Cross of Mathilde

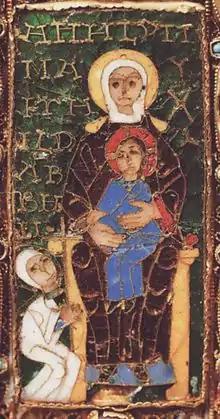
The enamel plaque with the donor portrait

The donor enamel is in size. Its iconic "Seat of Wisdom" shows an enthroned Madonna in frontal view on the right, holding her son on her left knee, in front of a figure dressed in the white robes of a monastic. The monastic holds a cross with both hands, which she offers to the baby Jesus. The child stretches both hands towards the cross in a gesture of acceptance. An inscription "MA/HTH/ILD / AB/BH/II" makes it possible to identify the monastic as the Abbess Mathilde. The inscription is probably faulty, with the second word to be read as ABBATI(SSA). Above and to the right of the Madonna are two further inscriptions, which are incomprehensible. It is theorised that they are mutilated versions of Greek inscriptions. The epigraphist Sonja Hermann suggests that the enameller confused the third and fourth letters and has inverted a Τ, which would yield ΜΗΤΗΡ (μήτηρ - "mother"). Hermann would read the symbols on the right, which are arranged vertically, as ΙΥ ΧΥ as an abbreviation of Ι(ησο)ύ Χ(ριστο)ύ ("of Jesus Christ").